350th Air Refueling Squadron

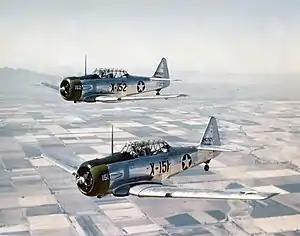
T-6 Texans as flown by the squadron in the reserve

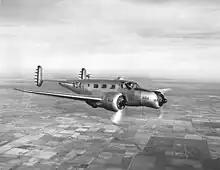
A Beechcraft AT-7as flown by the squadron in the reserve

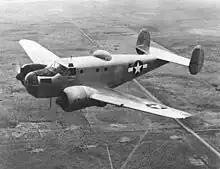
A Beechcraft AT-11 as flown by the squadron in the reserve

The squadron was again activated in the reserve at Columbia Army Air Base, South Carolina on 16 July 1947 and assigned to the 100th Group, which was located at Miami Army Air Field, Florida. At Columbia, its training was supervised by Air Defense Command (ADC). It does not appear the squadron was fully staffed and was equipped only with training aircraft. In 1948, Continental Air Command assumed responsibility for managing reserve and Air National Guard units from ADC.